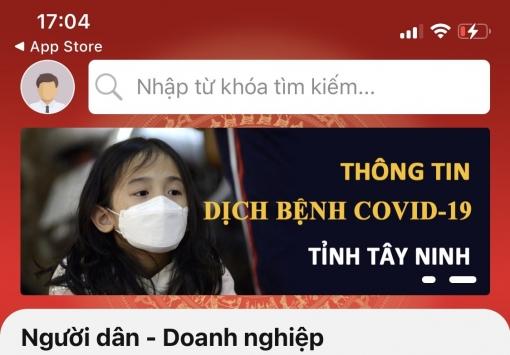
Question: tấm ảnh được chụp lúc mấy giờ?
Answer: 17 h 04